Divas in Distress

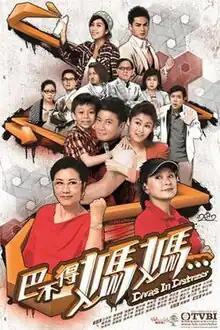
Promotional poster

Divas in Distress is a 2012 Hong Kong television drama produced by TVB. Written by Chan Kam-ling and produced by Poon Ka-tak, "Divas in Distress" is a sister production of the time traveling comedy, "A Chip Off the Old Block".